The Ages of Love

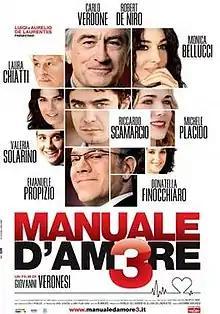

The Ages of Love (also known as "Manual of Love 3") is a 2011 Italian romantic comedy film consisting of three segments. It was directed by Giovanni Veronesi, and it is a sequel of "Manual of Love" (2005) and "Manual of Love 2" (2007).